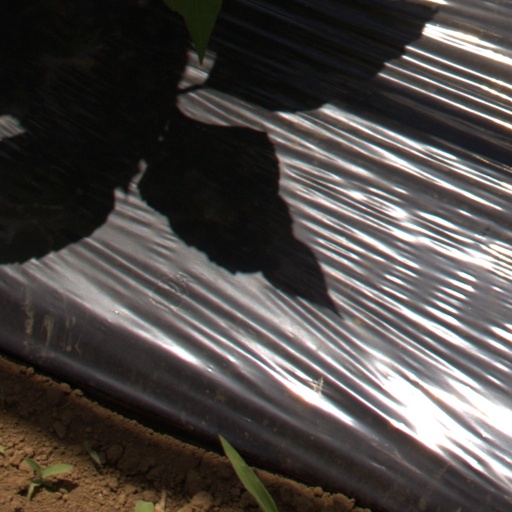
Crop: Jerusalem artichoke